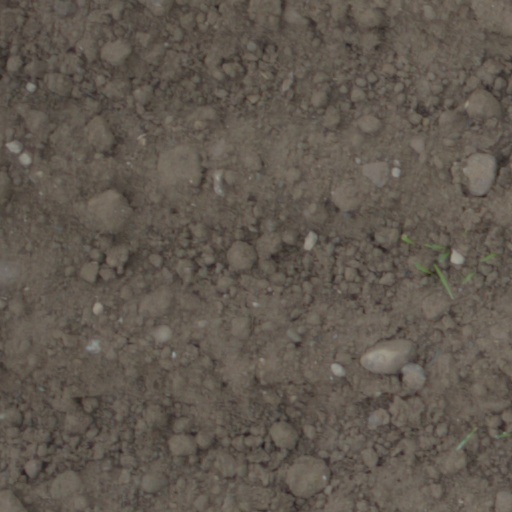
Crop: wheat